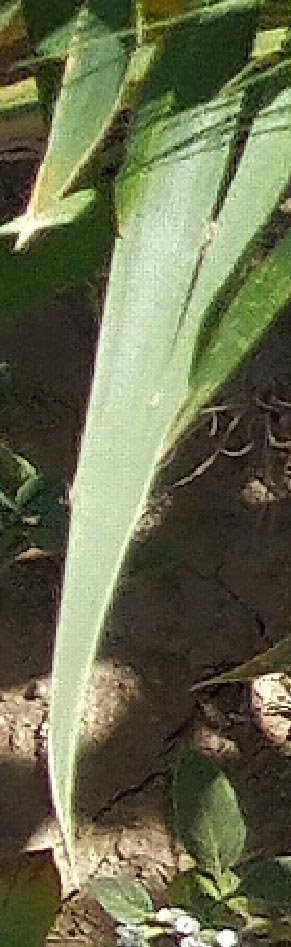
Label: Wheat___Healthy